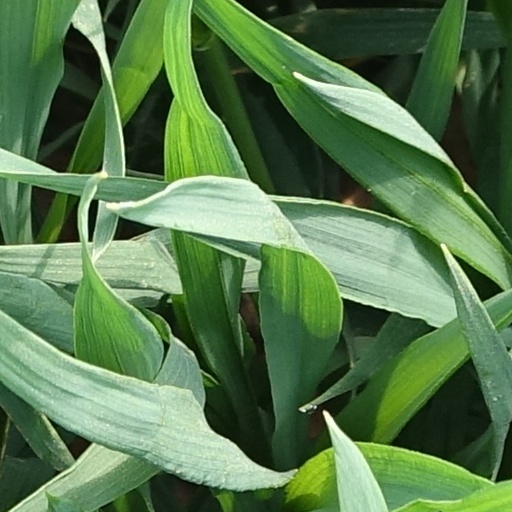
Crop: wheat